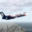
Label: airplane